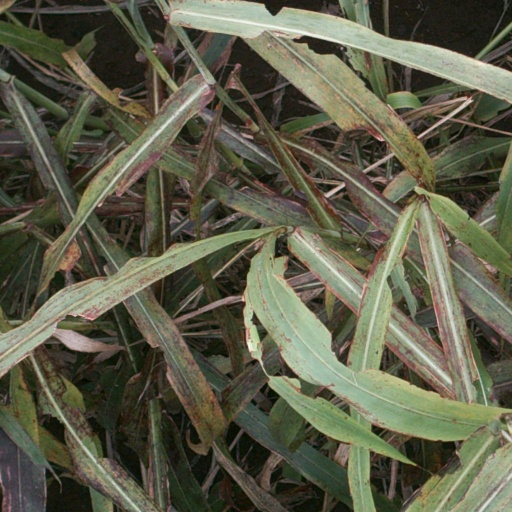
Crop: sorghum